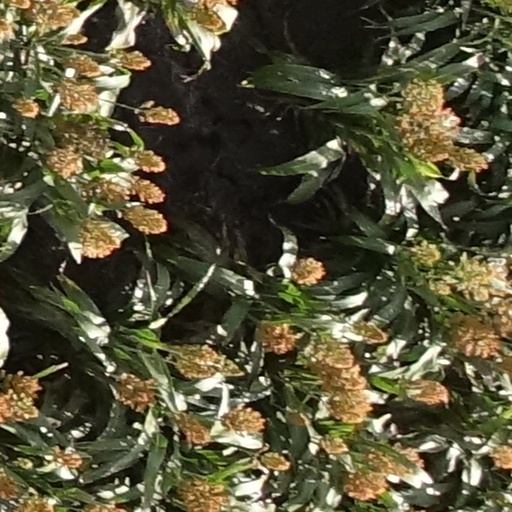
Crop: sorghum